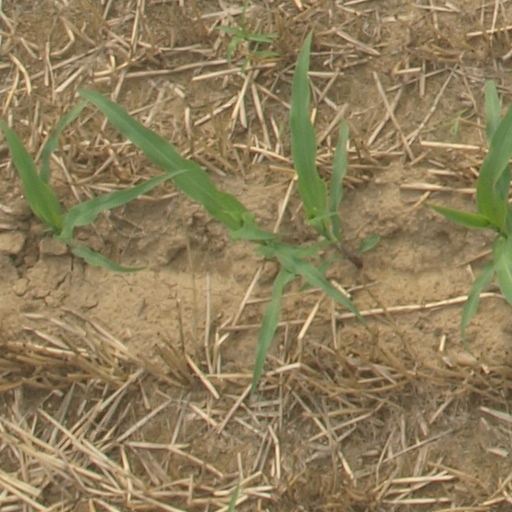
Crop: maize; corn